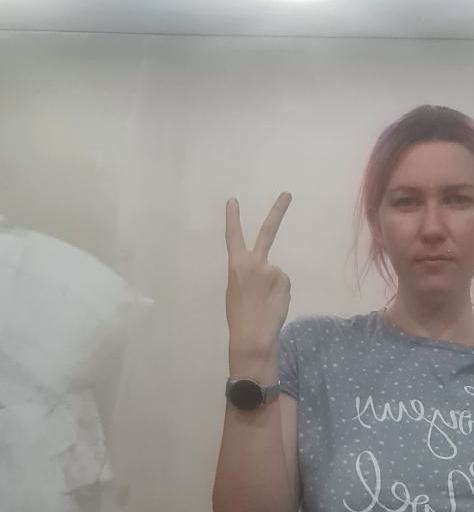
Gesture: peace_inverted